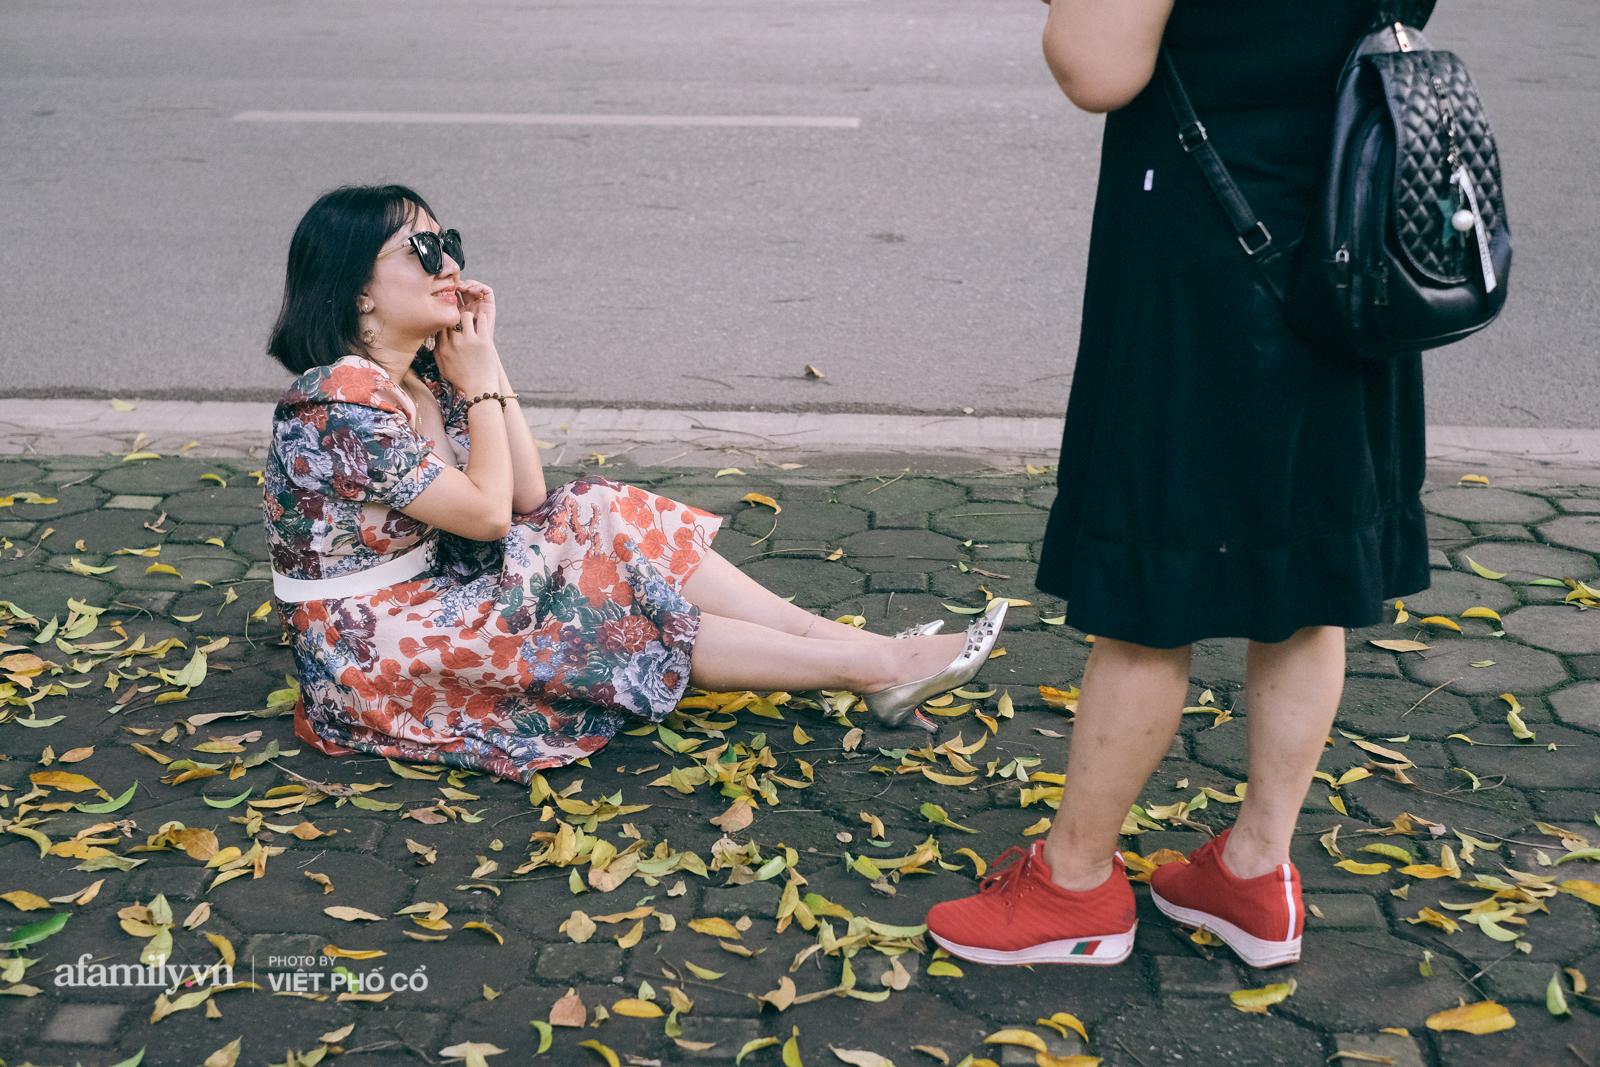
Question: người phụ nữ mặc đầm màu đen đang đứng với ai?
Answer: với người phụ nữ đang nghe điện thoại